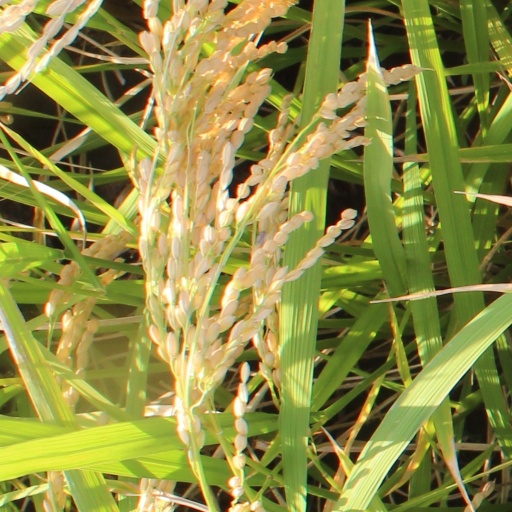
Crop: rice